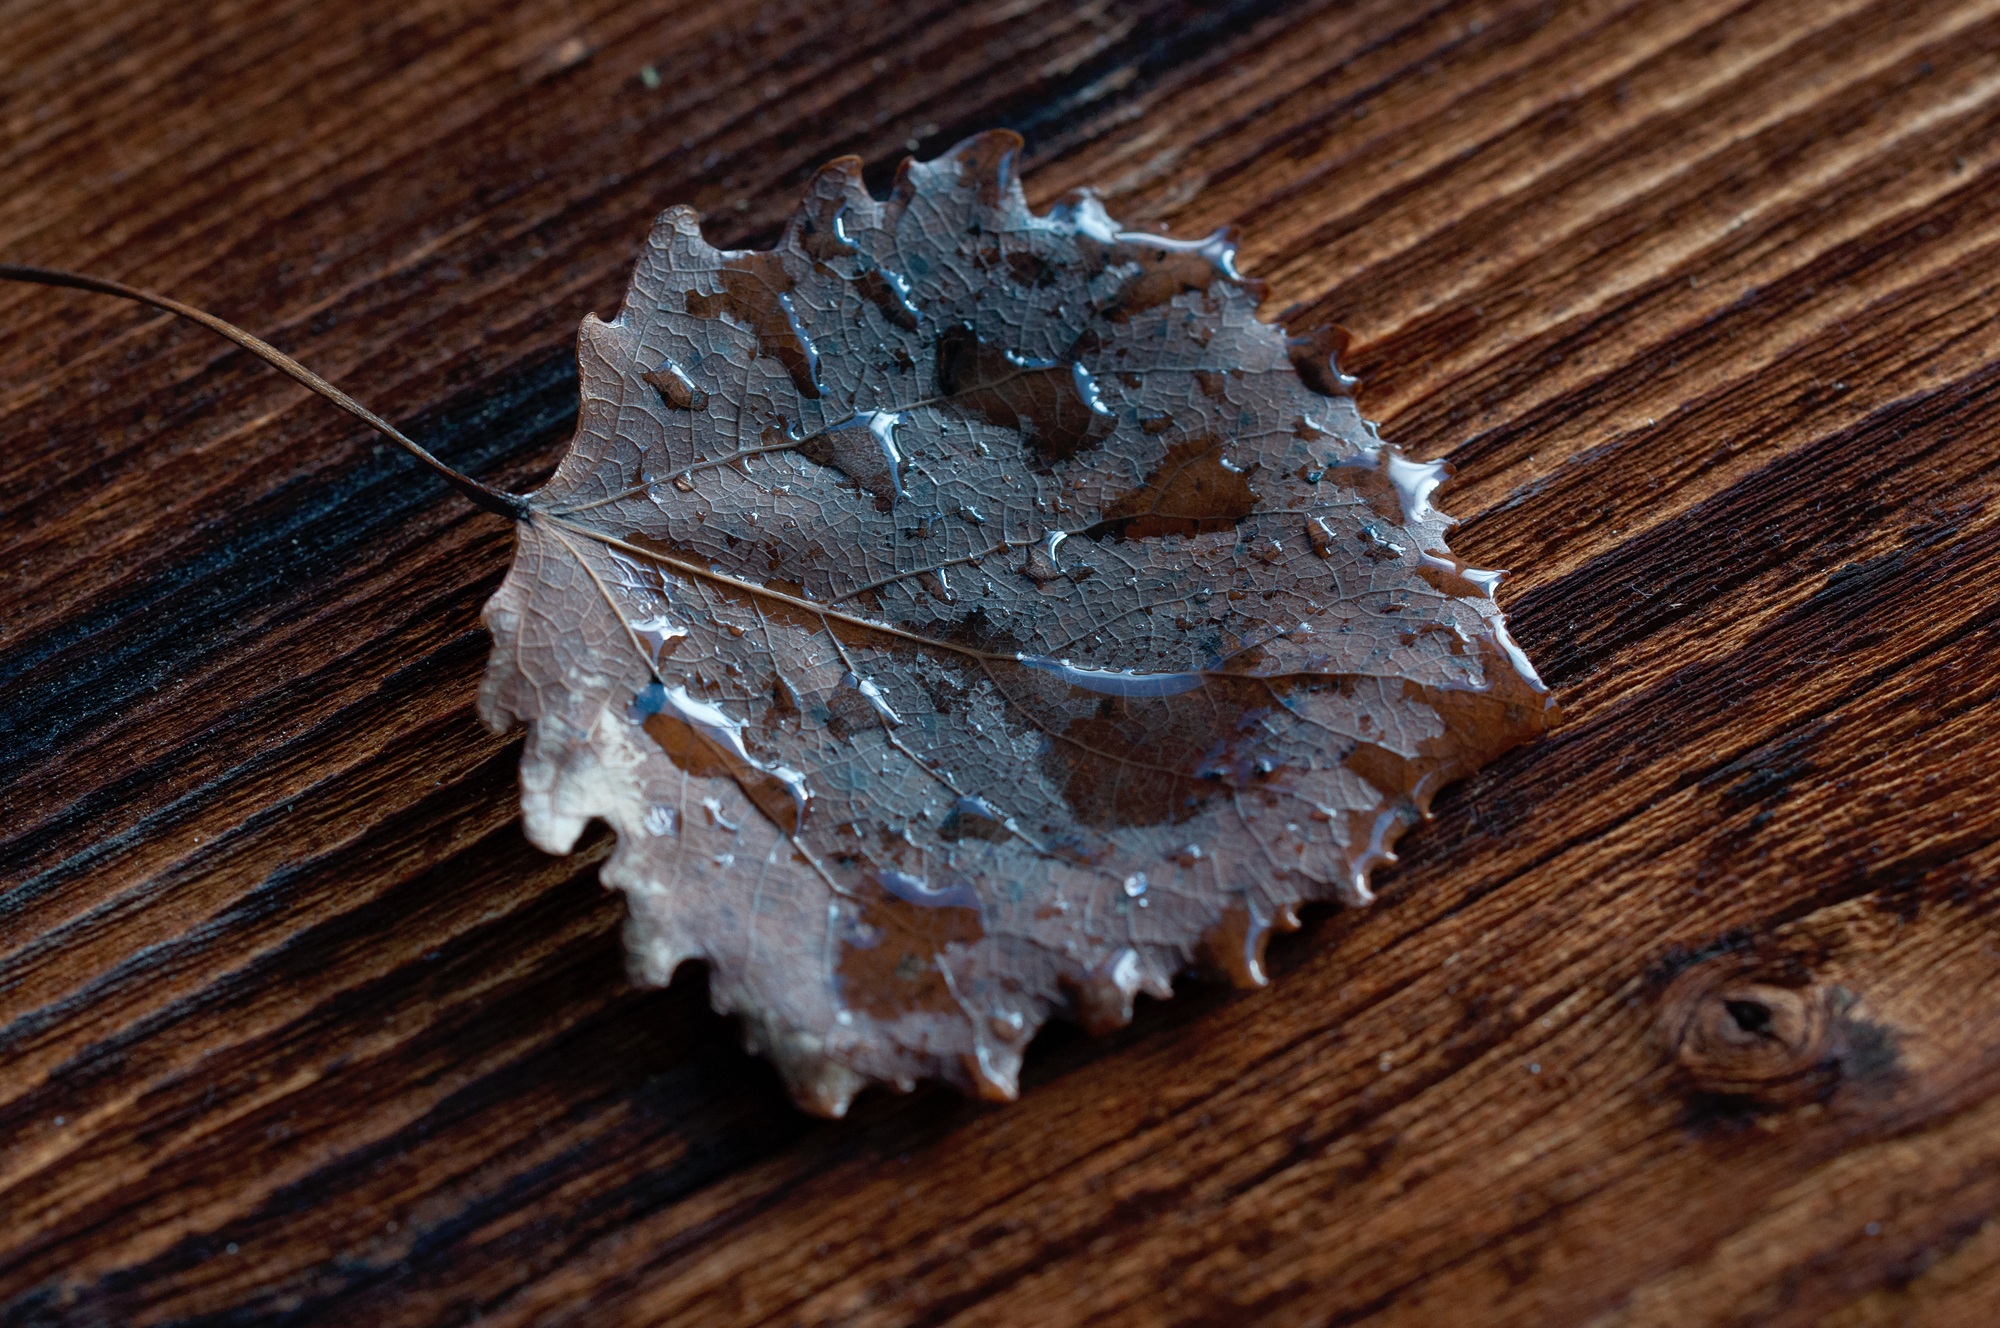
nature, wood, leaf, wet, dark, brown, close, leaves, drop of water, macro photography, dark brown